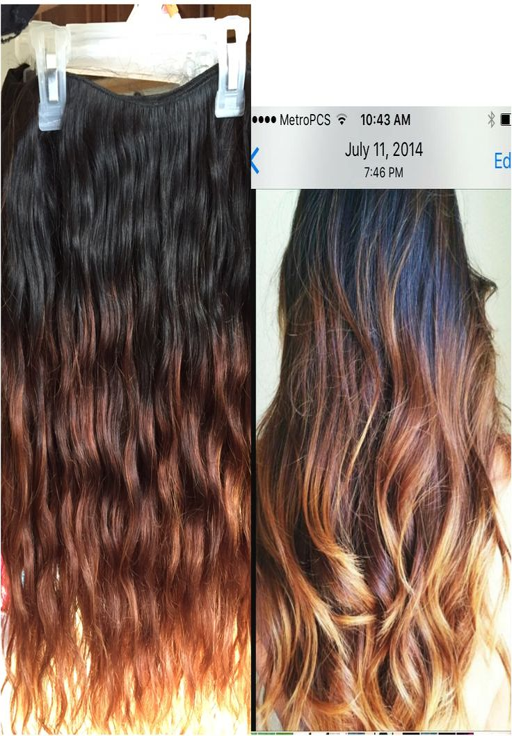
client colored hair extensions just like the pic 954.507. 2241